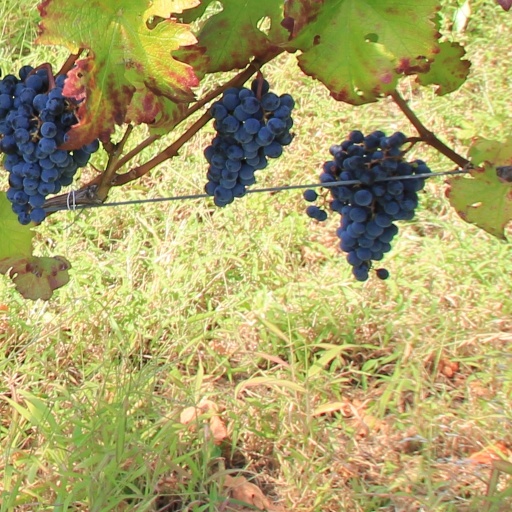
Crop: grape